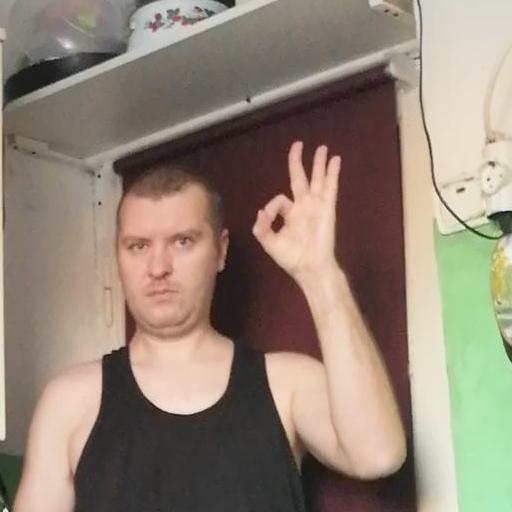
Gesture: ok